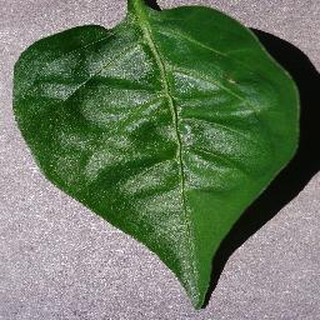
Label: healthy_bell_pepper